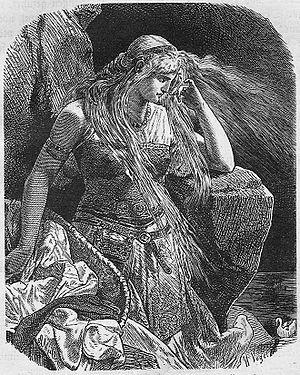
Gudrun est une épopée anonyme en vers, composée en moyen haut-allemand dans la première moitié du XIIIᵉ siècle. Avec la Chanson des Nibelungen, elle est l'une des plus grandes épopées médiévales de la littérature de langue allemande.